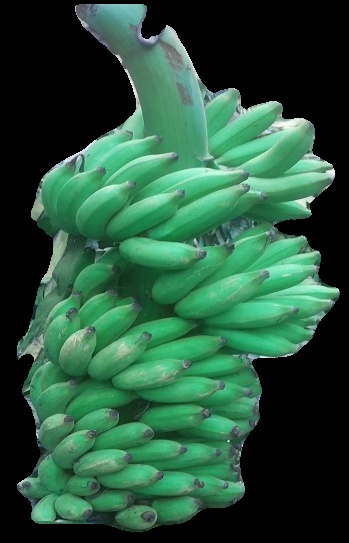
Variety: elakki-bale
Grade: grade1